Spellcasting 201: The Sorcerer's Appliance

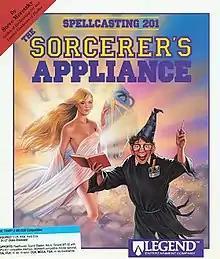
Cover art by Craig Nelson

The text adventure game Spellcasting 201: The Sorcerer's Appliance is the second instalment of the "Spellcasting" series created by Steve Meretzky during his time at Legend Entertainment. All the three games in the series tell the story of young Ernie Eaglebeak, a student at the prestigious Sorcerer University, as he progresses through his studies, learning the arcanes of magic, taking part in student life, occasionally saving the world as he knows it, and having his way with any beautiful women he can get his hands on.